School bus

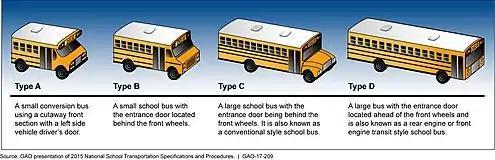

On average, five fatalities involve school-age children on a school bus each year; statistically, a school bus is over 70 times safer than riding to school by car. Many fatalities related to school buses are passengers of other vehicles and pedestrians (only 5% are bus occupants). Since the initial development of consistent school bus standards in 1939, many of the ensuing changes to school buses over the past eight decades have been safety related, particularly in response to more stringent regulations adopted by state and federal governments.